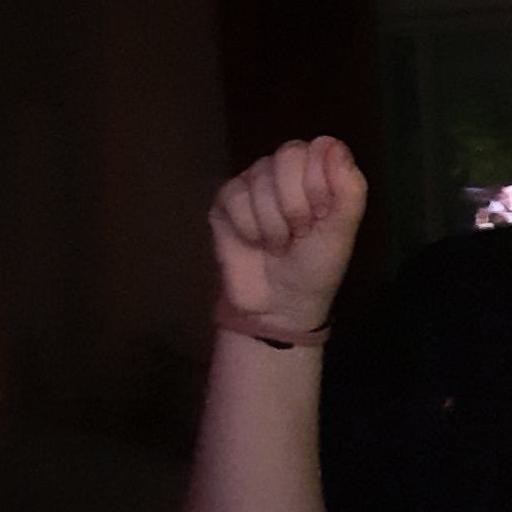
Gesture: fist